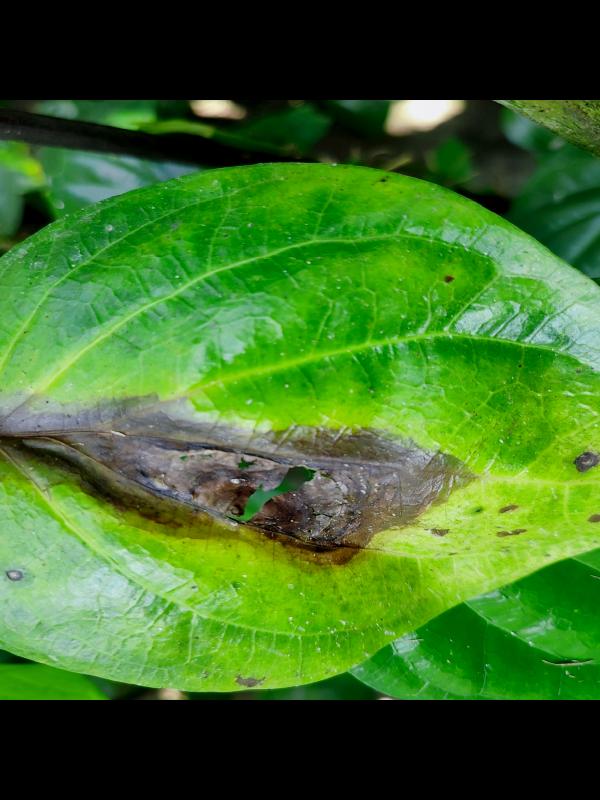
Label: Bacterial_Leaf_Disease